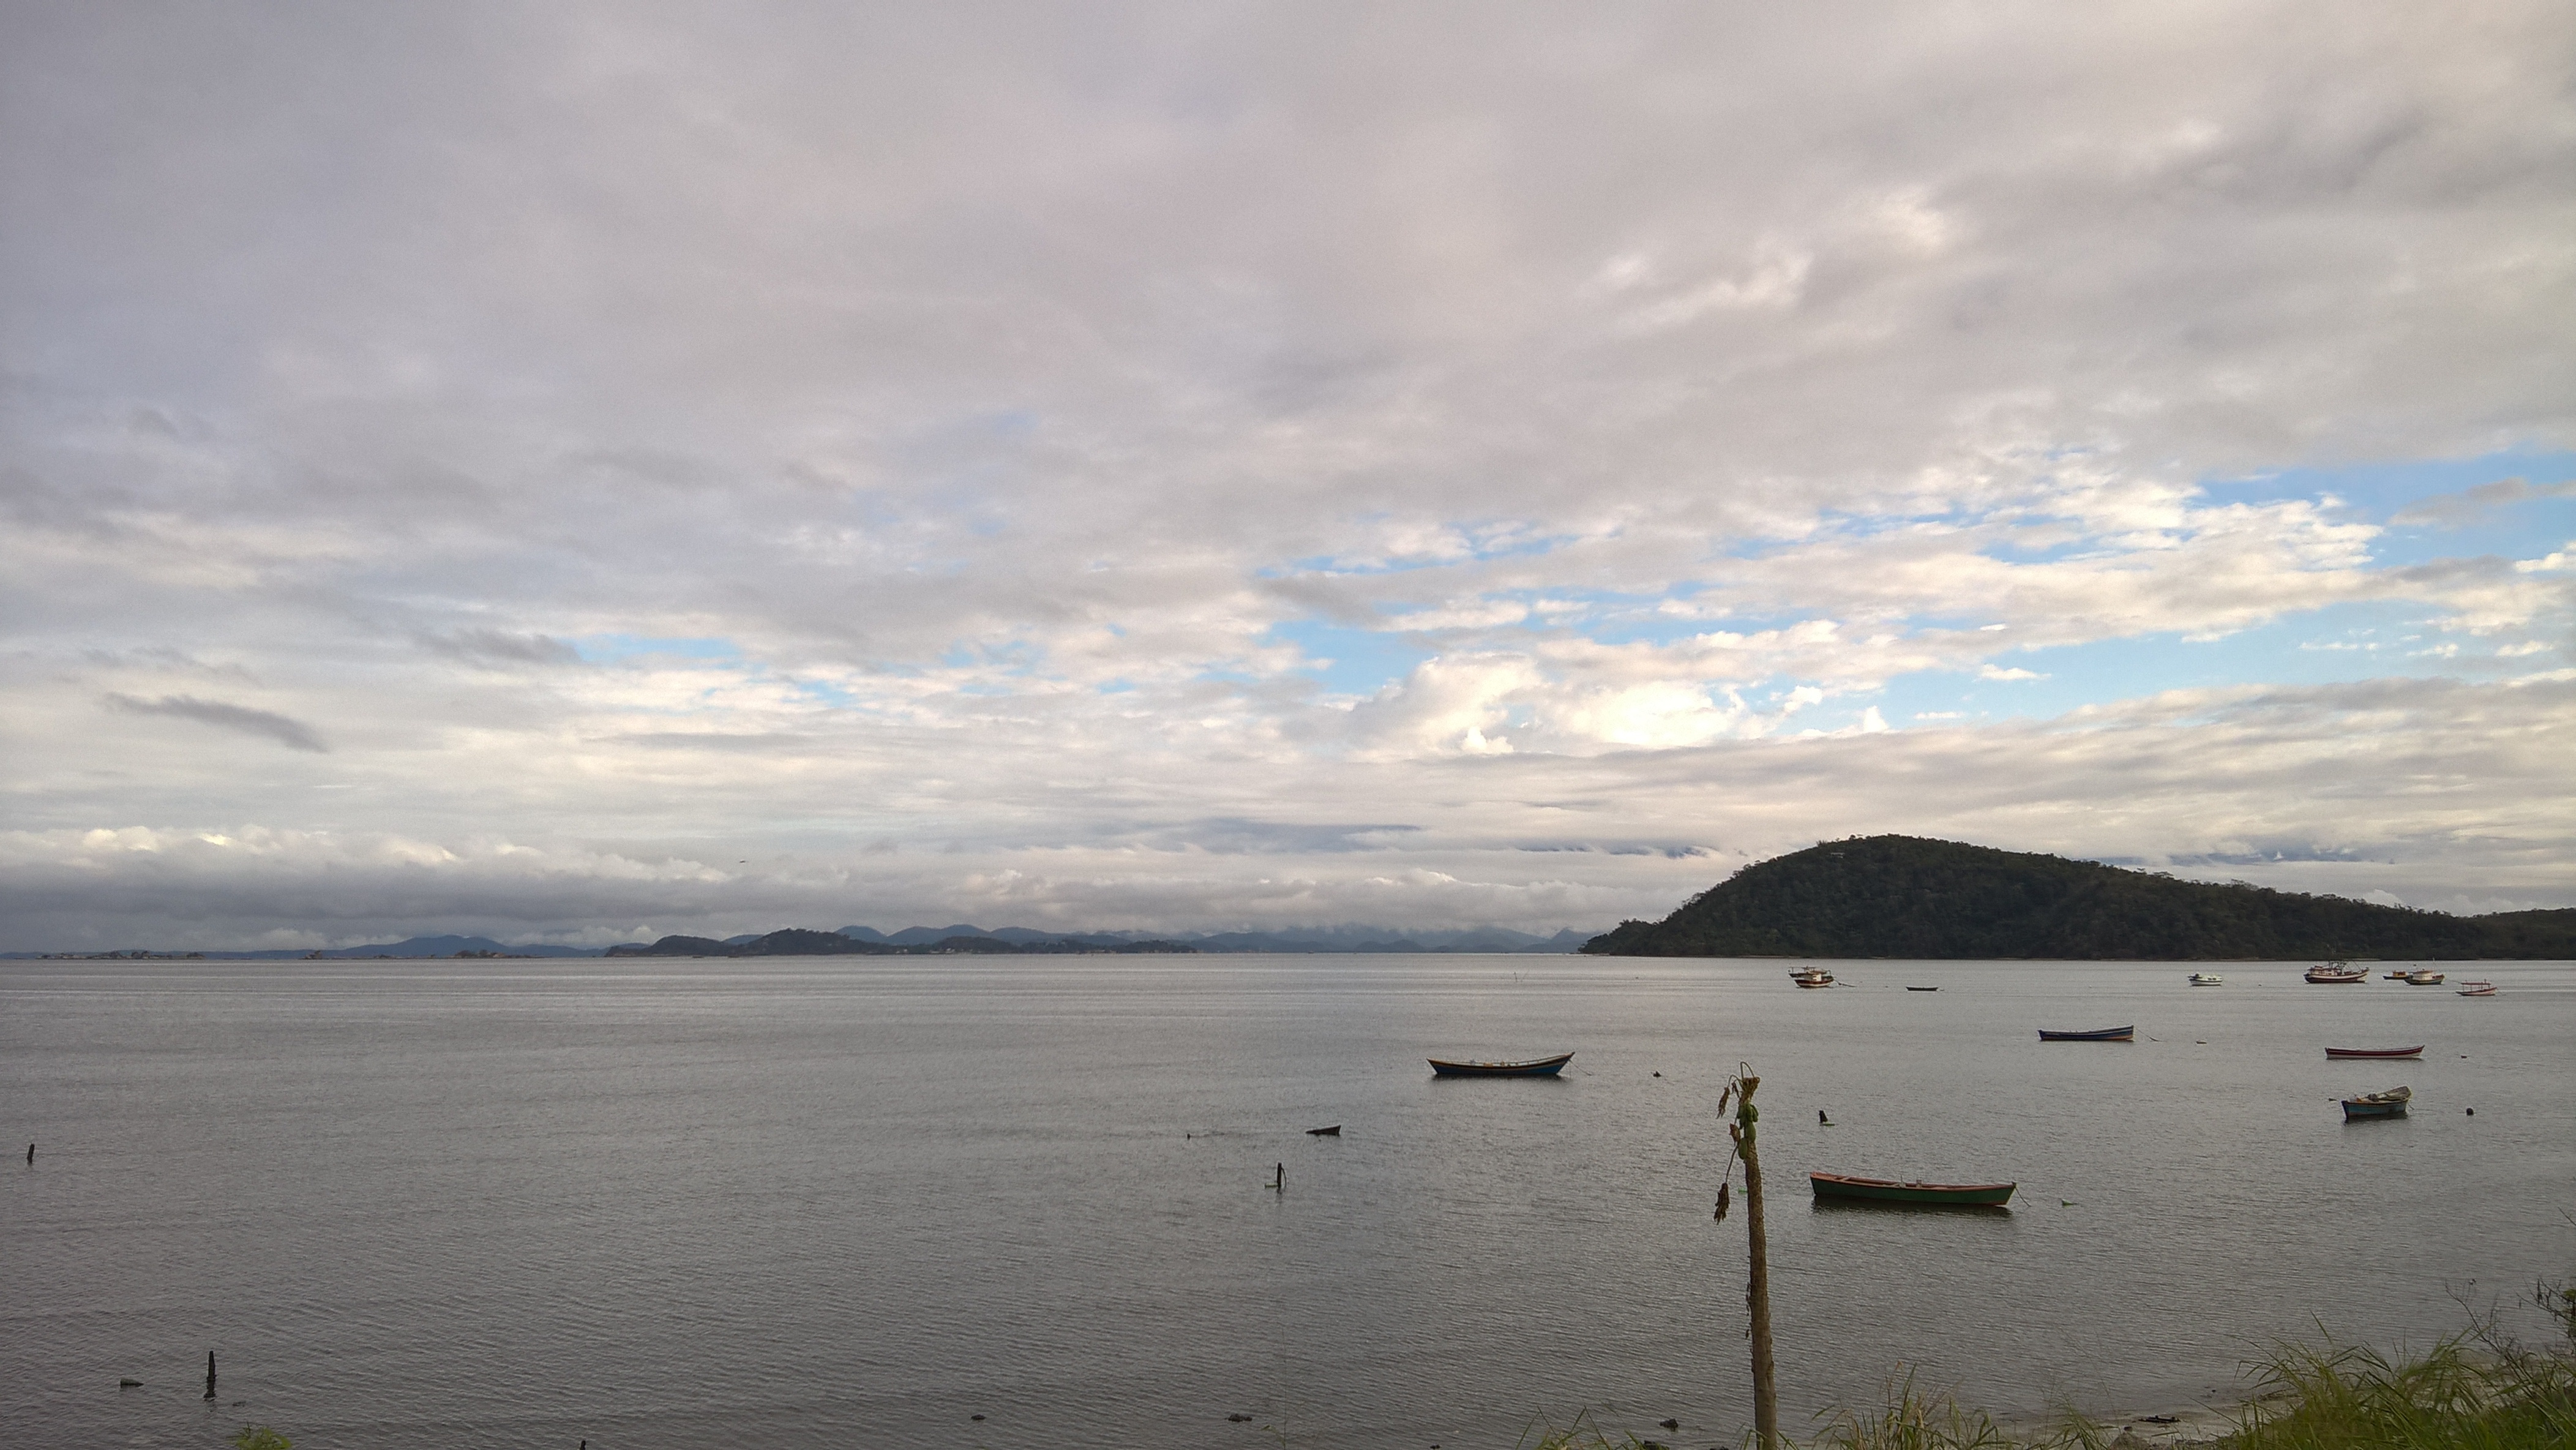
beach, sea, coast, ocean, horizon, cloud, sky, shore, lake, river, dusk, bay, reservoir, body of water, wetland, loch, mudflat